WarBirds

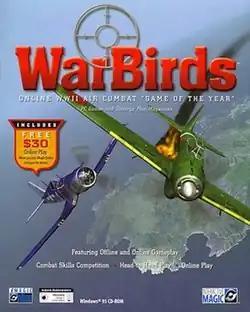
Cover art of the first game

WarBirds is a series of massively multiplayer online and offline World War II combat flight simulation video games originally developed by Interactive Creations of Grapevine and published by iEntertainment Network in 1995. The game includes an air combat flight simulator as well as a simulator for tanks and other ground vehicles and inspired a fan cult and conventions, and a book titled "WarBirds: The Story So Far".